Republic Polytechnic

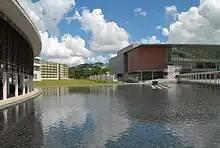
The Republic Polytechnic campus

Additionally, the Academy for Continuing Education (RP ACE) offers several part-time and specialist diplomas, work-study programmes, and workshops.